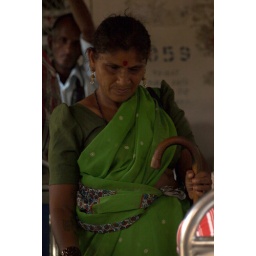
A blind lady accompnied by a young child on the train into Churchgate station.